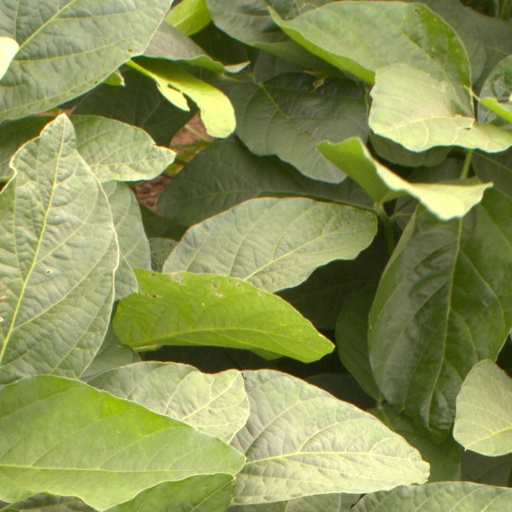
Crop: soybean